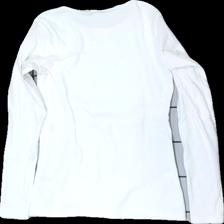
View: back
Type: Top
Category: Ladies
Brand: H&M
Colors: White
Material: 100% cotton
Cut: Tight
Size: S
Season: All
Stains: Minor
Price range: <50
Recommended usage: Export